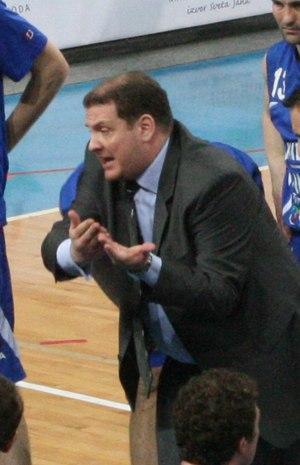
Aleksandar Todorov, en macédonien : Александар Тодоров, né le 17 juillet 1973 à Skopje en Macédoine, est un entraîneur de basket-ball macédonien. Ancien entraîneur du KK MZT Skopje Aerodrom, il est actuellement en poste au Dinamo Bucarest.